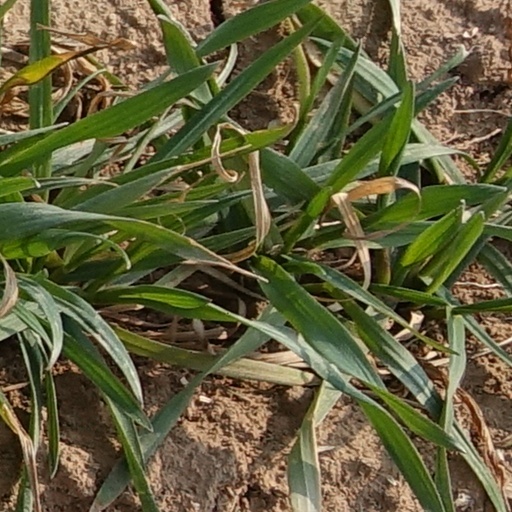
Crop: wheat